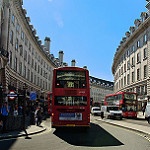
Scene: Outdoor